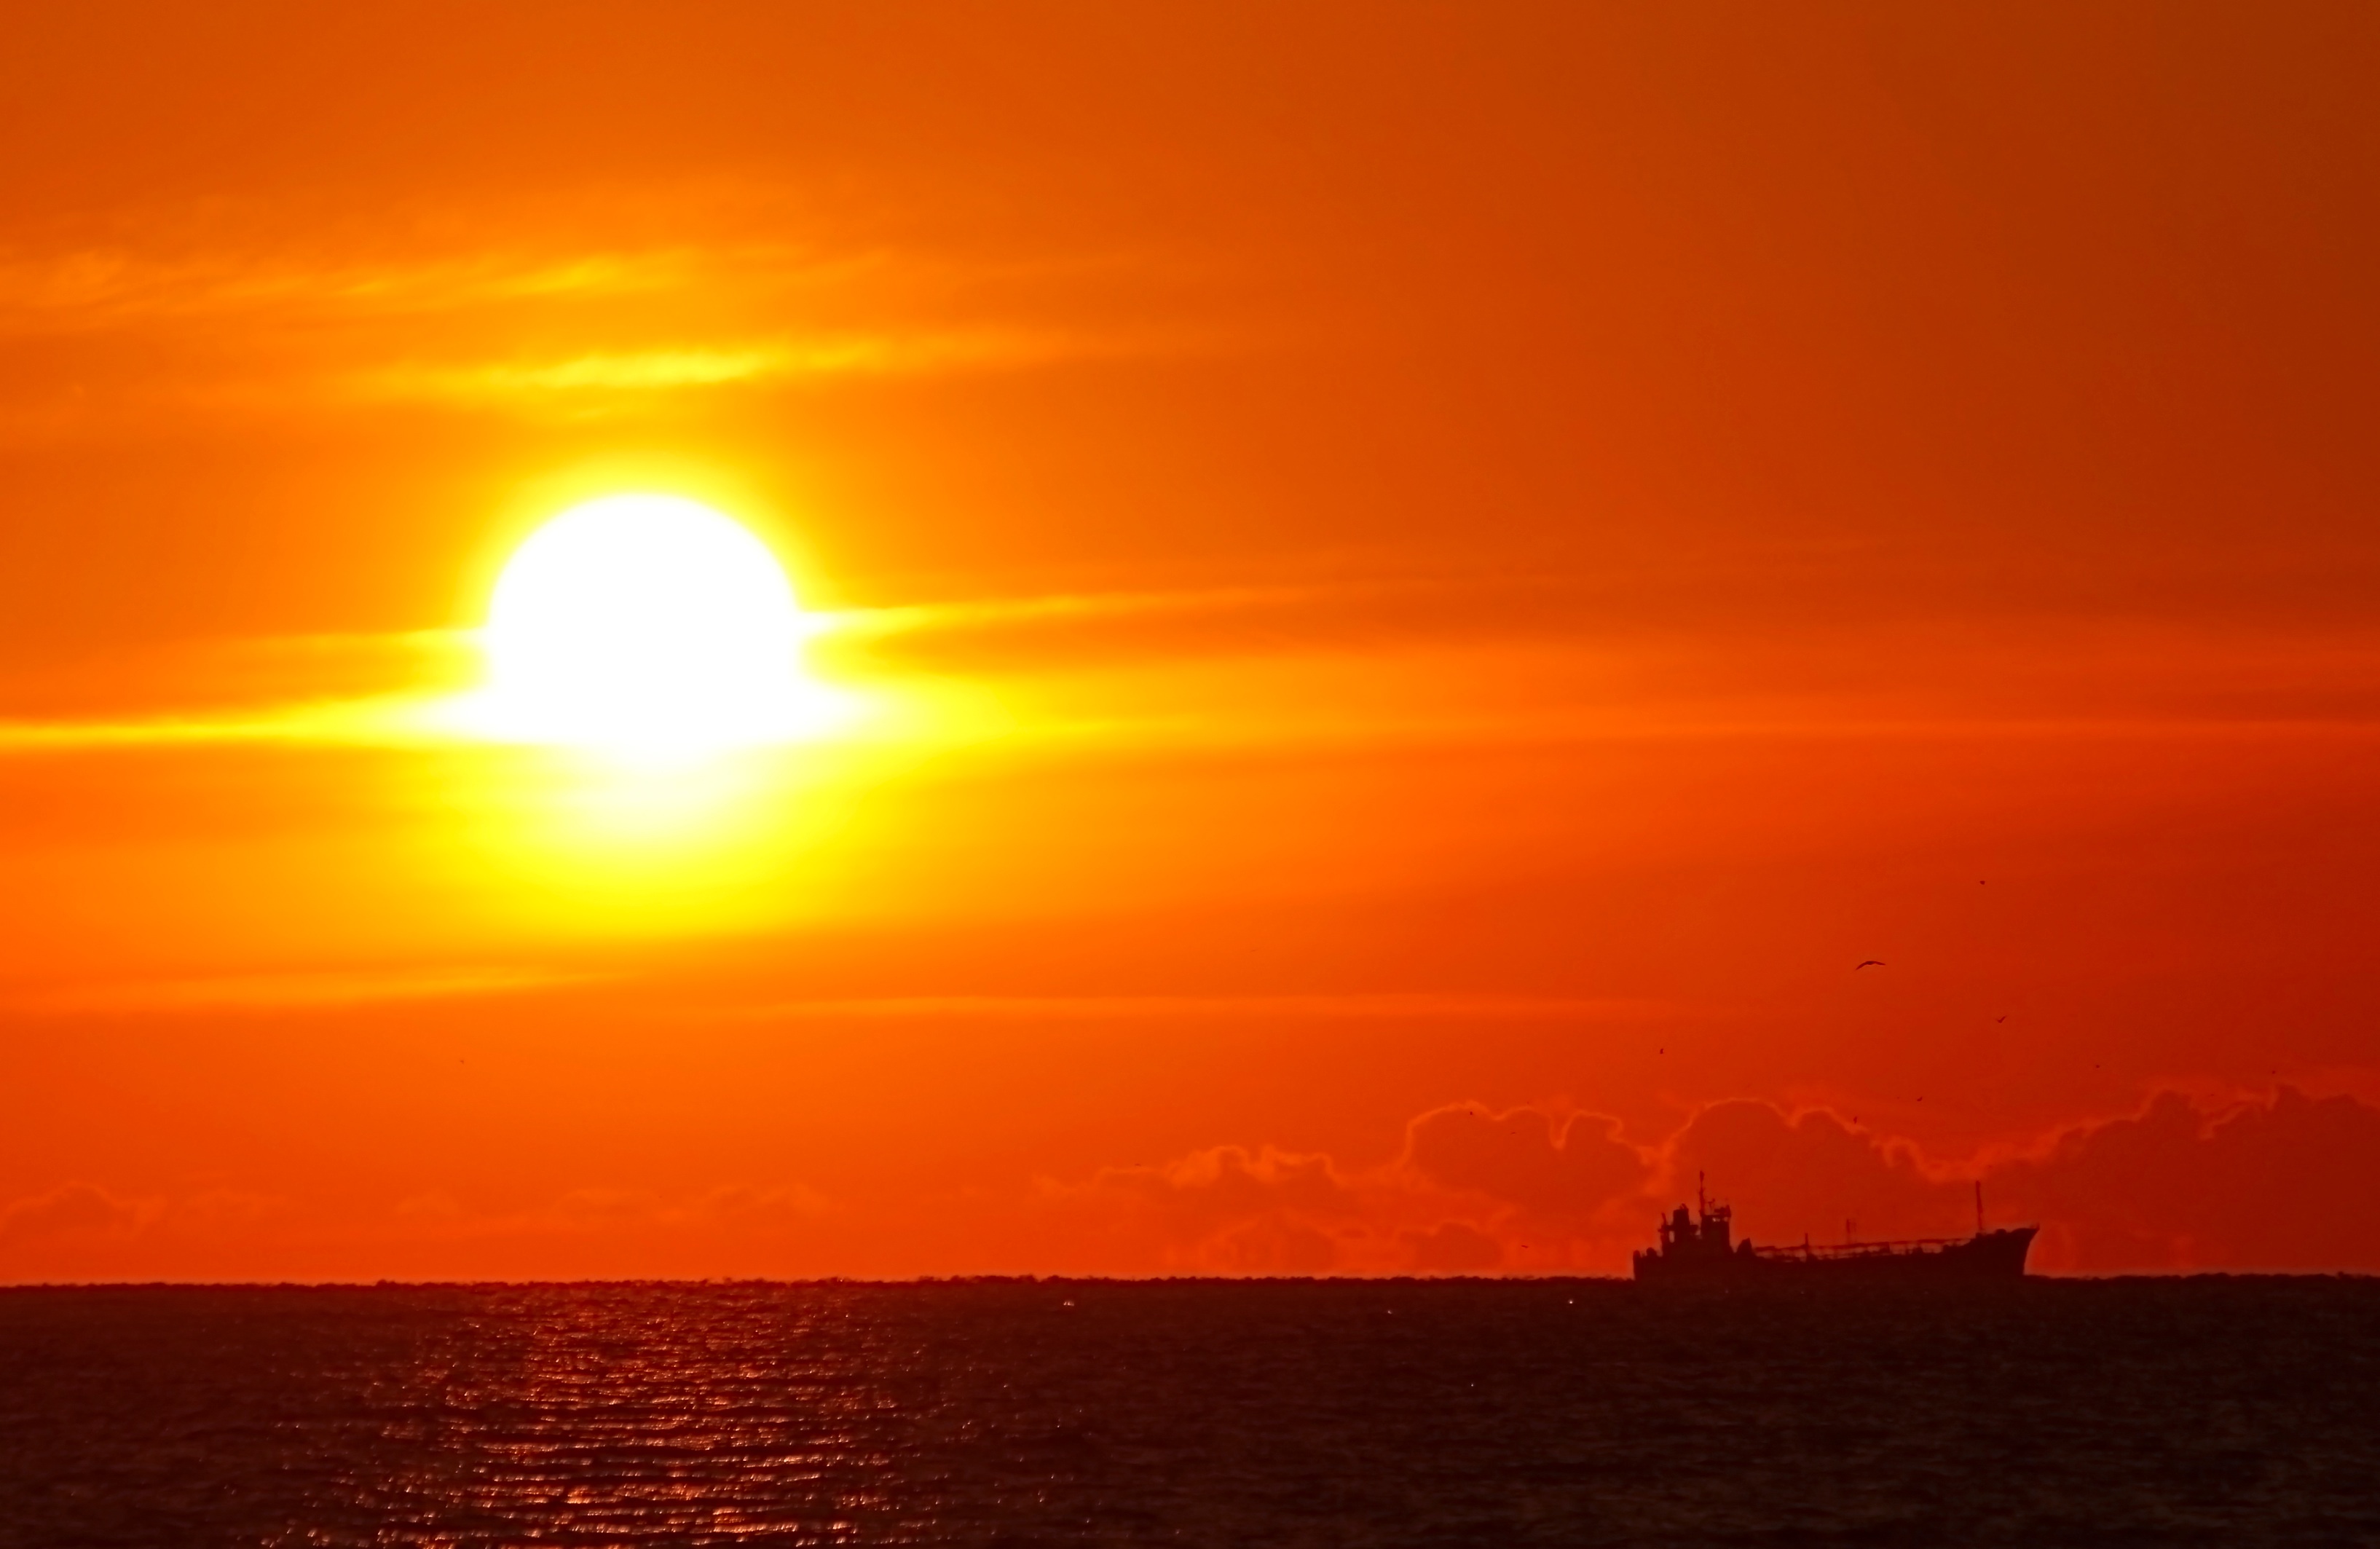
sea, coast, ocean, horizon, sun, sunrise, sunset, sunlight, morning, dawn, dusk, evening, afterglow, red sky at morning